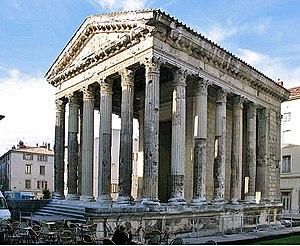
Le Dauphiné est une entité historique et culturelle, jadis nommée Viennois parce que Vienne fut par le passé la capitale de toute cette ancienne province Viennoise située dans le quart sud-est de la France actuelle. Le Dauphiné de Viennois fut un État, sous l’autorité des comtes d’Albon, qui prirent le titre de dauphins. Cette entité apparaît dans l'ancienne Provence, et était une subdivision du Saint-Empire romain germanique, de ses origines admises au XIᵉ siècle, jusqu'à son rattachement en 1349 au royaume de France. En 1343 le roi de France Philippe VI de Valois avait décidé, lors de son séjour à Sainte-Colombe, et acté par lettres patentes datée d’août de la même année, que désormais lui et ses successeurs à qui appartiendra le Dauphiné seront appelé Dauphin de Viennois. La province continue à l'époque de s'étendre et acquiert sa forme définitive au XVᵉ siècle.